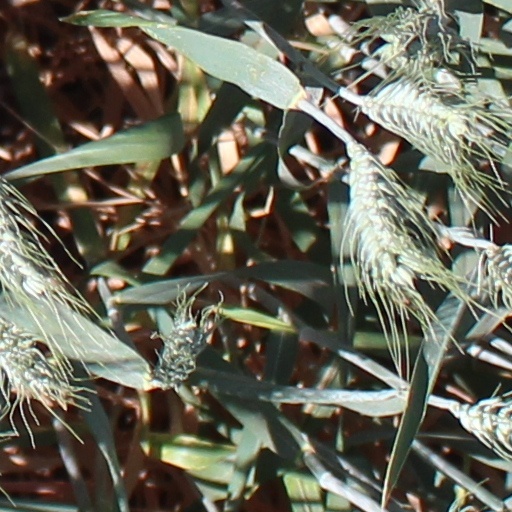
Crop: wheat